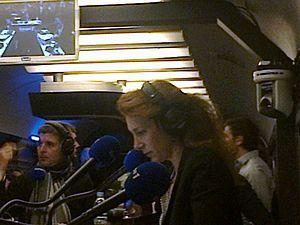
Thomas Sotto et Hélène Zelany lors de la matinale d'Europe 1 en Gare de Lyon à Paris le 21 mars 2014.
Europe Matin est le nom générique pour désigner les matinales d'information diffusées par la station de radio Europe 1.